White-throated magpie-jay

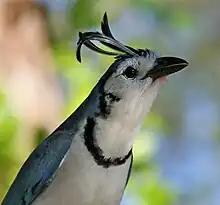
Upper body

The white-throated magpie-jay is between in length and weighs . The species has a particularly long tail and a slightly curved crest of feathers on the head. The crest is black in the nominate race, but has blue or white margins on the other two subspecies. The nominate race has a white face with a black crown and margin to the face, forming a narrow band around the throat, as well as a small drop below the eye. The black is less extensive in the other subspecies. The breast, belly and underside of the rump are white, and the wings, mantle and tail are blue (with whitish margins on the tail). The legs and eye are black, and the bill is grey. The plumage of the females is mostly as that of the male but duller on the top, with a narrower band across the chest, and the tail is shorter.